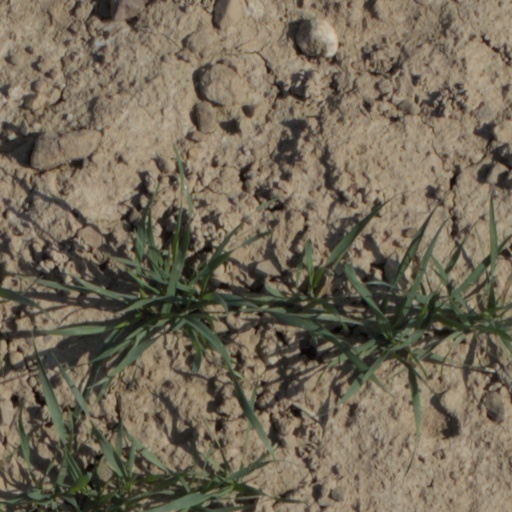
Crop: wheat